Belly fetish

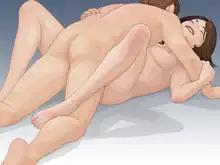
A couple demonstrating sexual belly-to-belly contact in the missionary position

The evolutionary need for ventral-ventral contact may arise from the need for physical contact, which is critical for human development. This connection to early human development, where close physical contact is essential for survival, could explain why belly-to-belly contact remains comforting and desirable in adult relationships. Of particular importance, skin-to-skin contact (SSC) between a mother and her child is essential for establishing healthy attachment bonds and for regulating the child's physiological responses, which overall support well-being and stability. For example, one study of 3,472 women and their infants following cesarean birth concluded that SSC infants demonstrated better cardio-respiratory stabilization and higher blood glucose levels when compared to non-SSC infants; however, the authors reportedly need larger sample sizes to confirm these physiological benefits. Another study examining the attachment bonds of 16 highly satisfied heterosexual married couples showed that simple touch not only reinforces healthy attachment but also attenuates the activation of neurological stress responses and negative emotions.